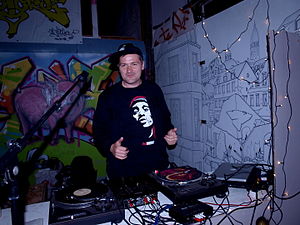
Supajan
Supajan den 18. juli 2015 under koncert ved Kulturlogen i Kolding
Supajan den 18. juli 2015 under koncert ved Kulturlogen i Kolding
Jan Ritschard Pedersen med kunsternavnet Supajan er en dansk rapper fra København.